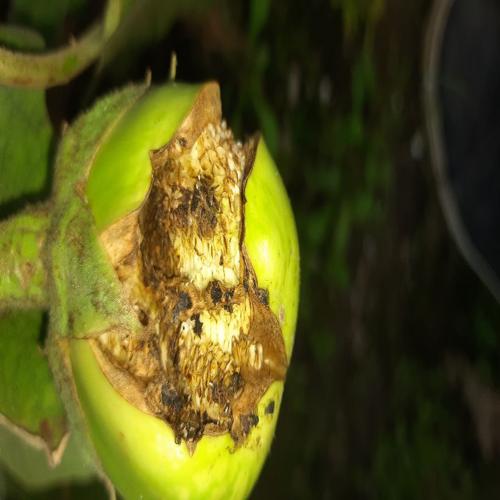
Label: Brinjal Fruit Creaking